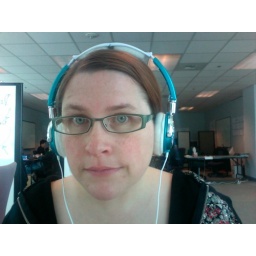
new glasses! after over two years of having orange ones, green seems really boring...